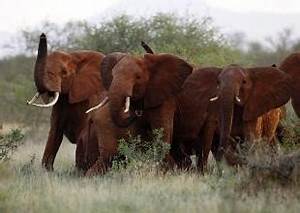
Label: elephant